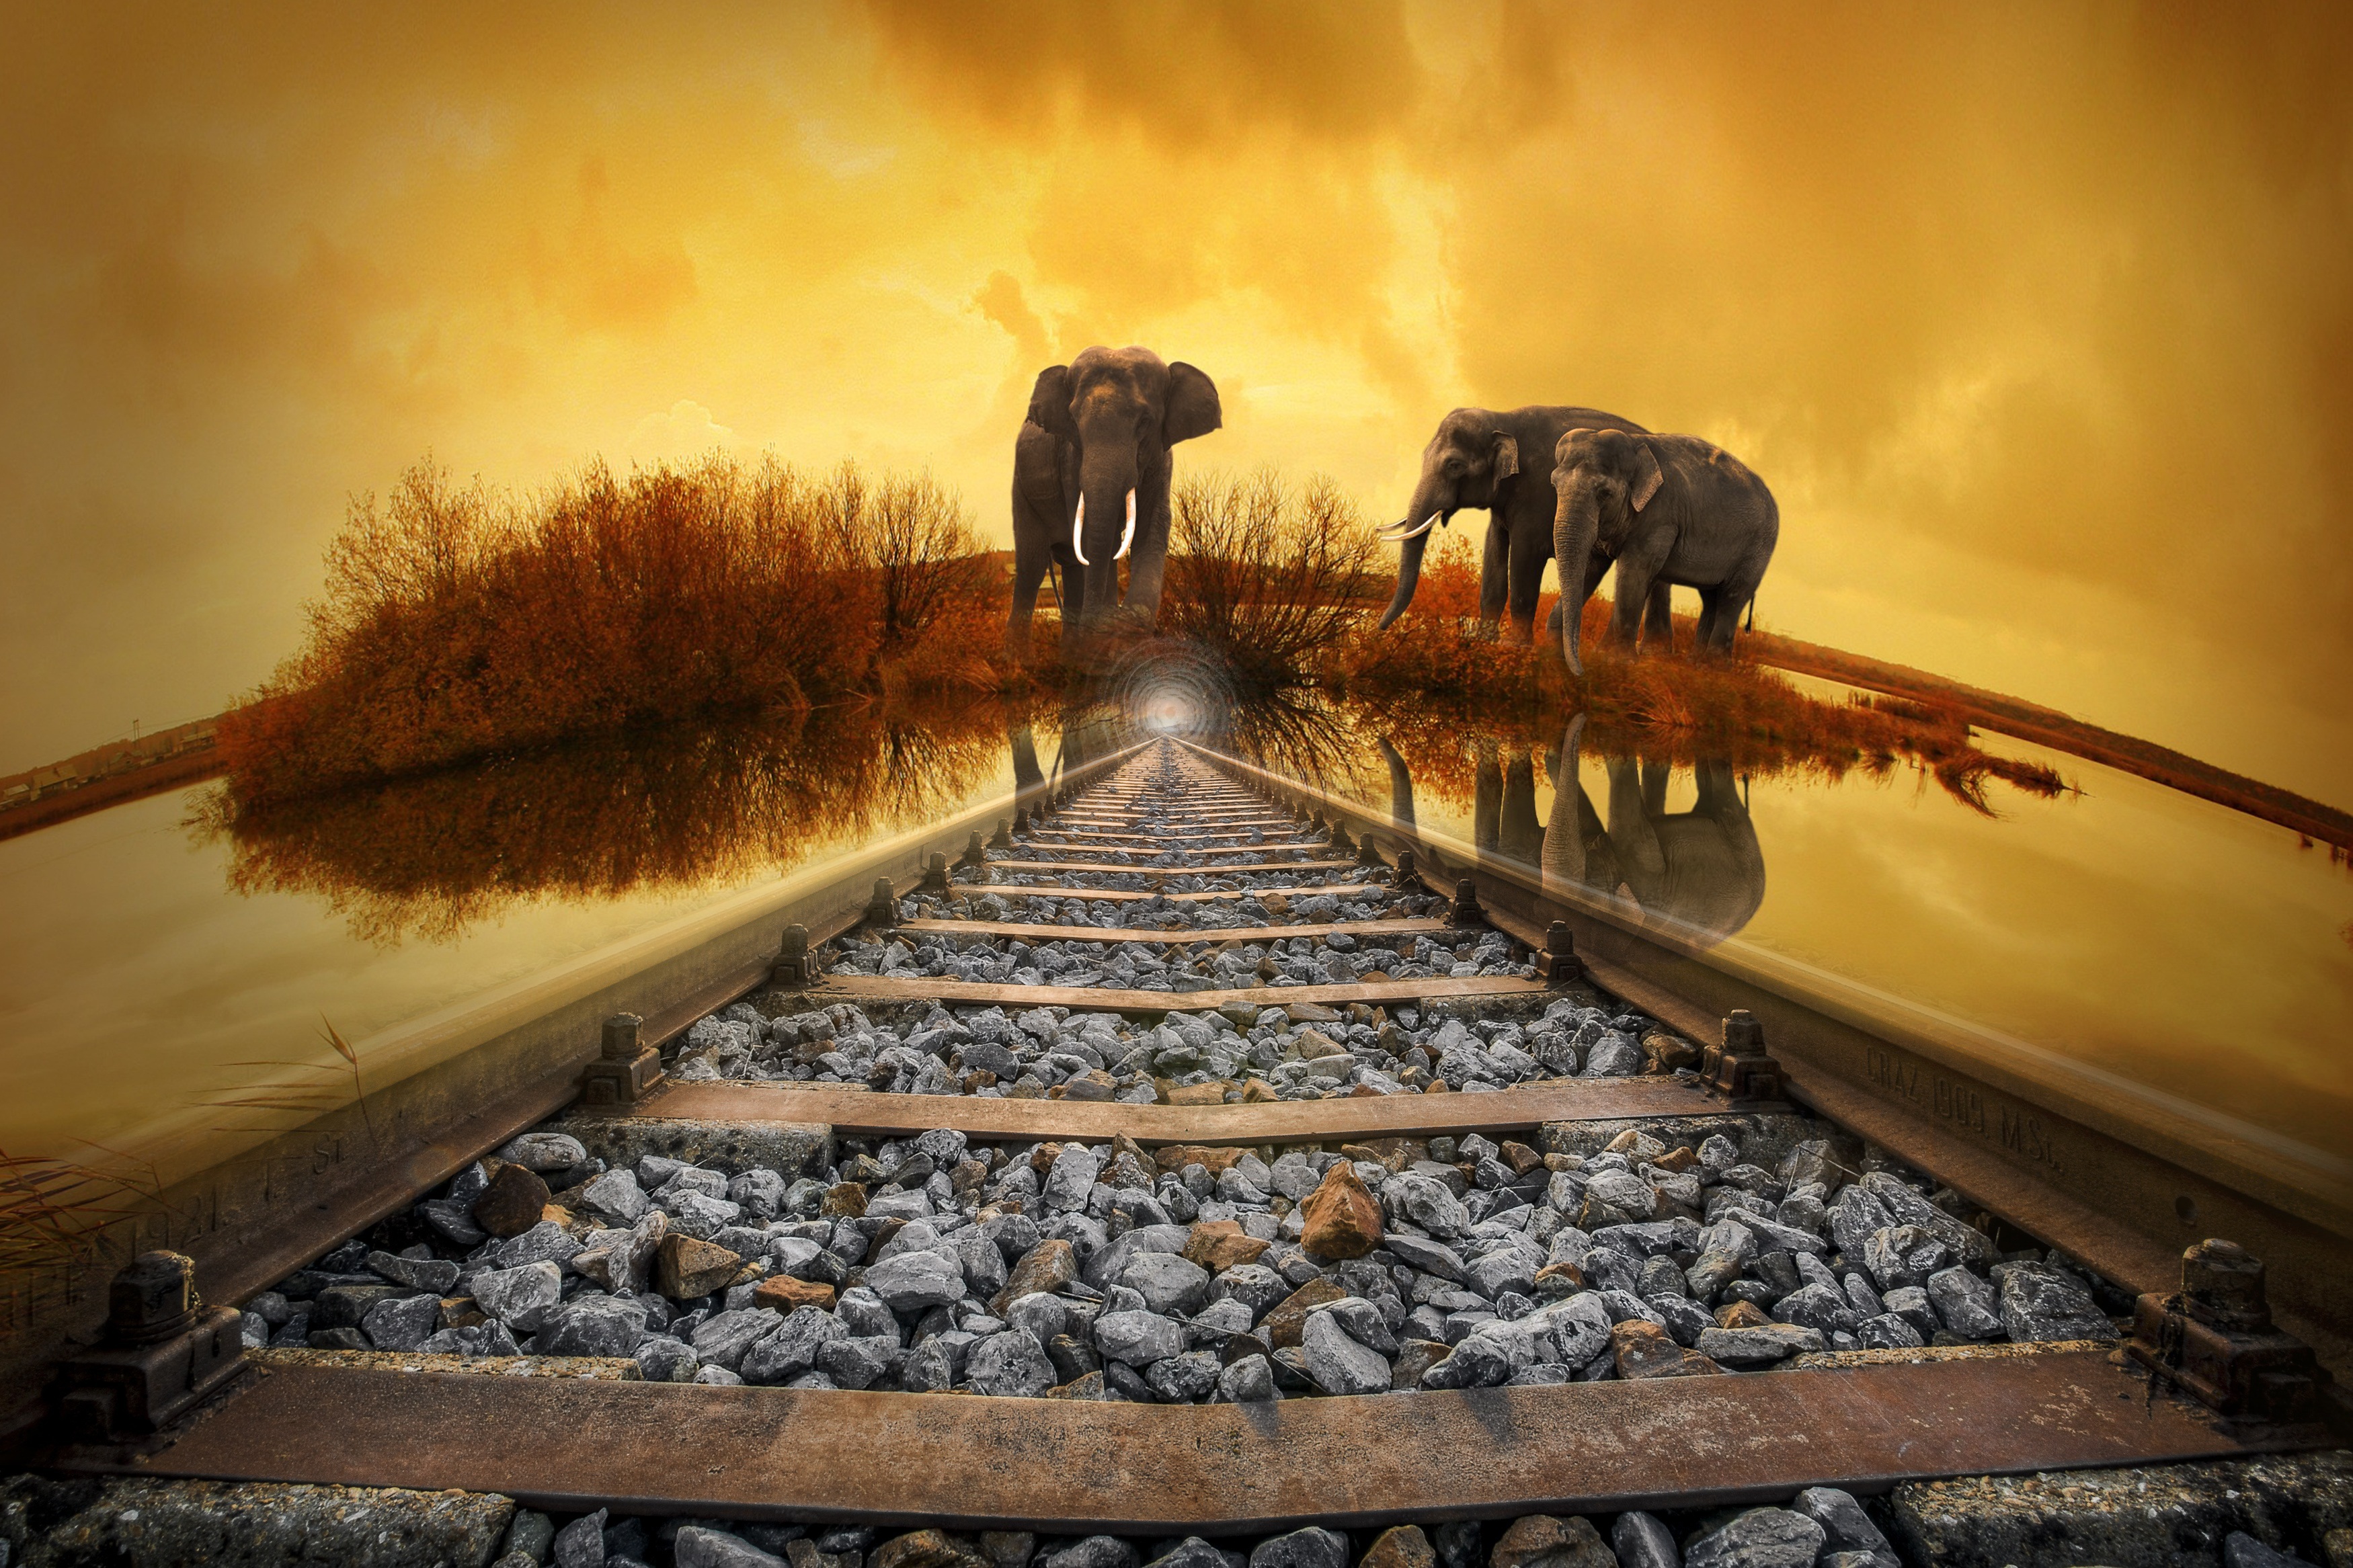
nature, track, railroad, sunset, sunlight, morning, old, transport, evening, reflection, elephant, thailand, tracks, seemed, gleise